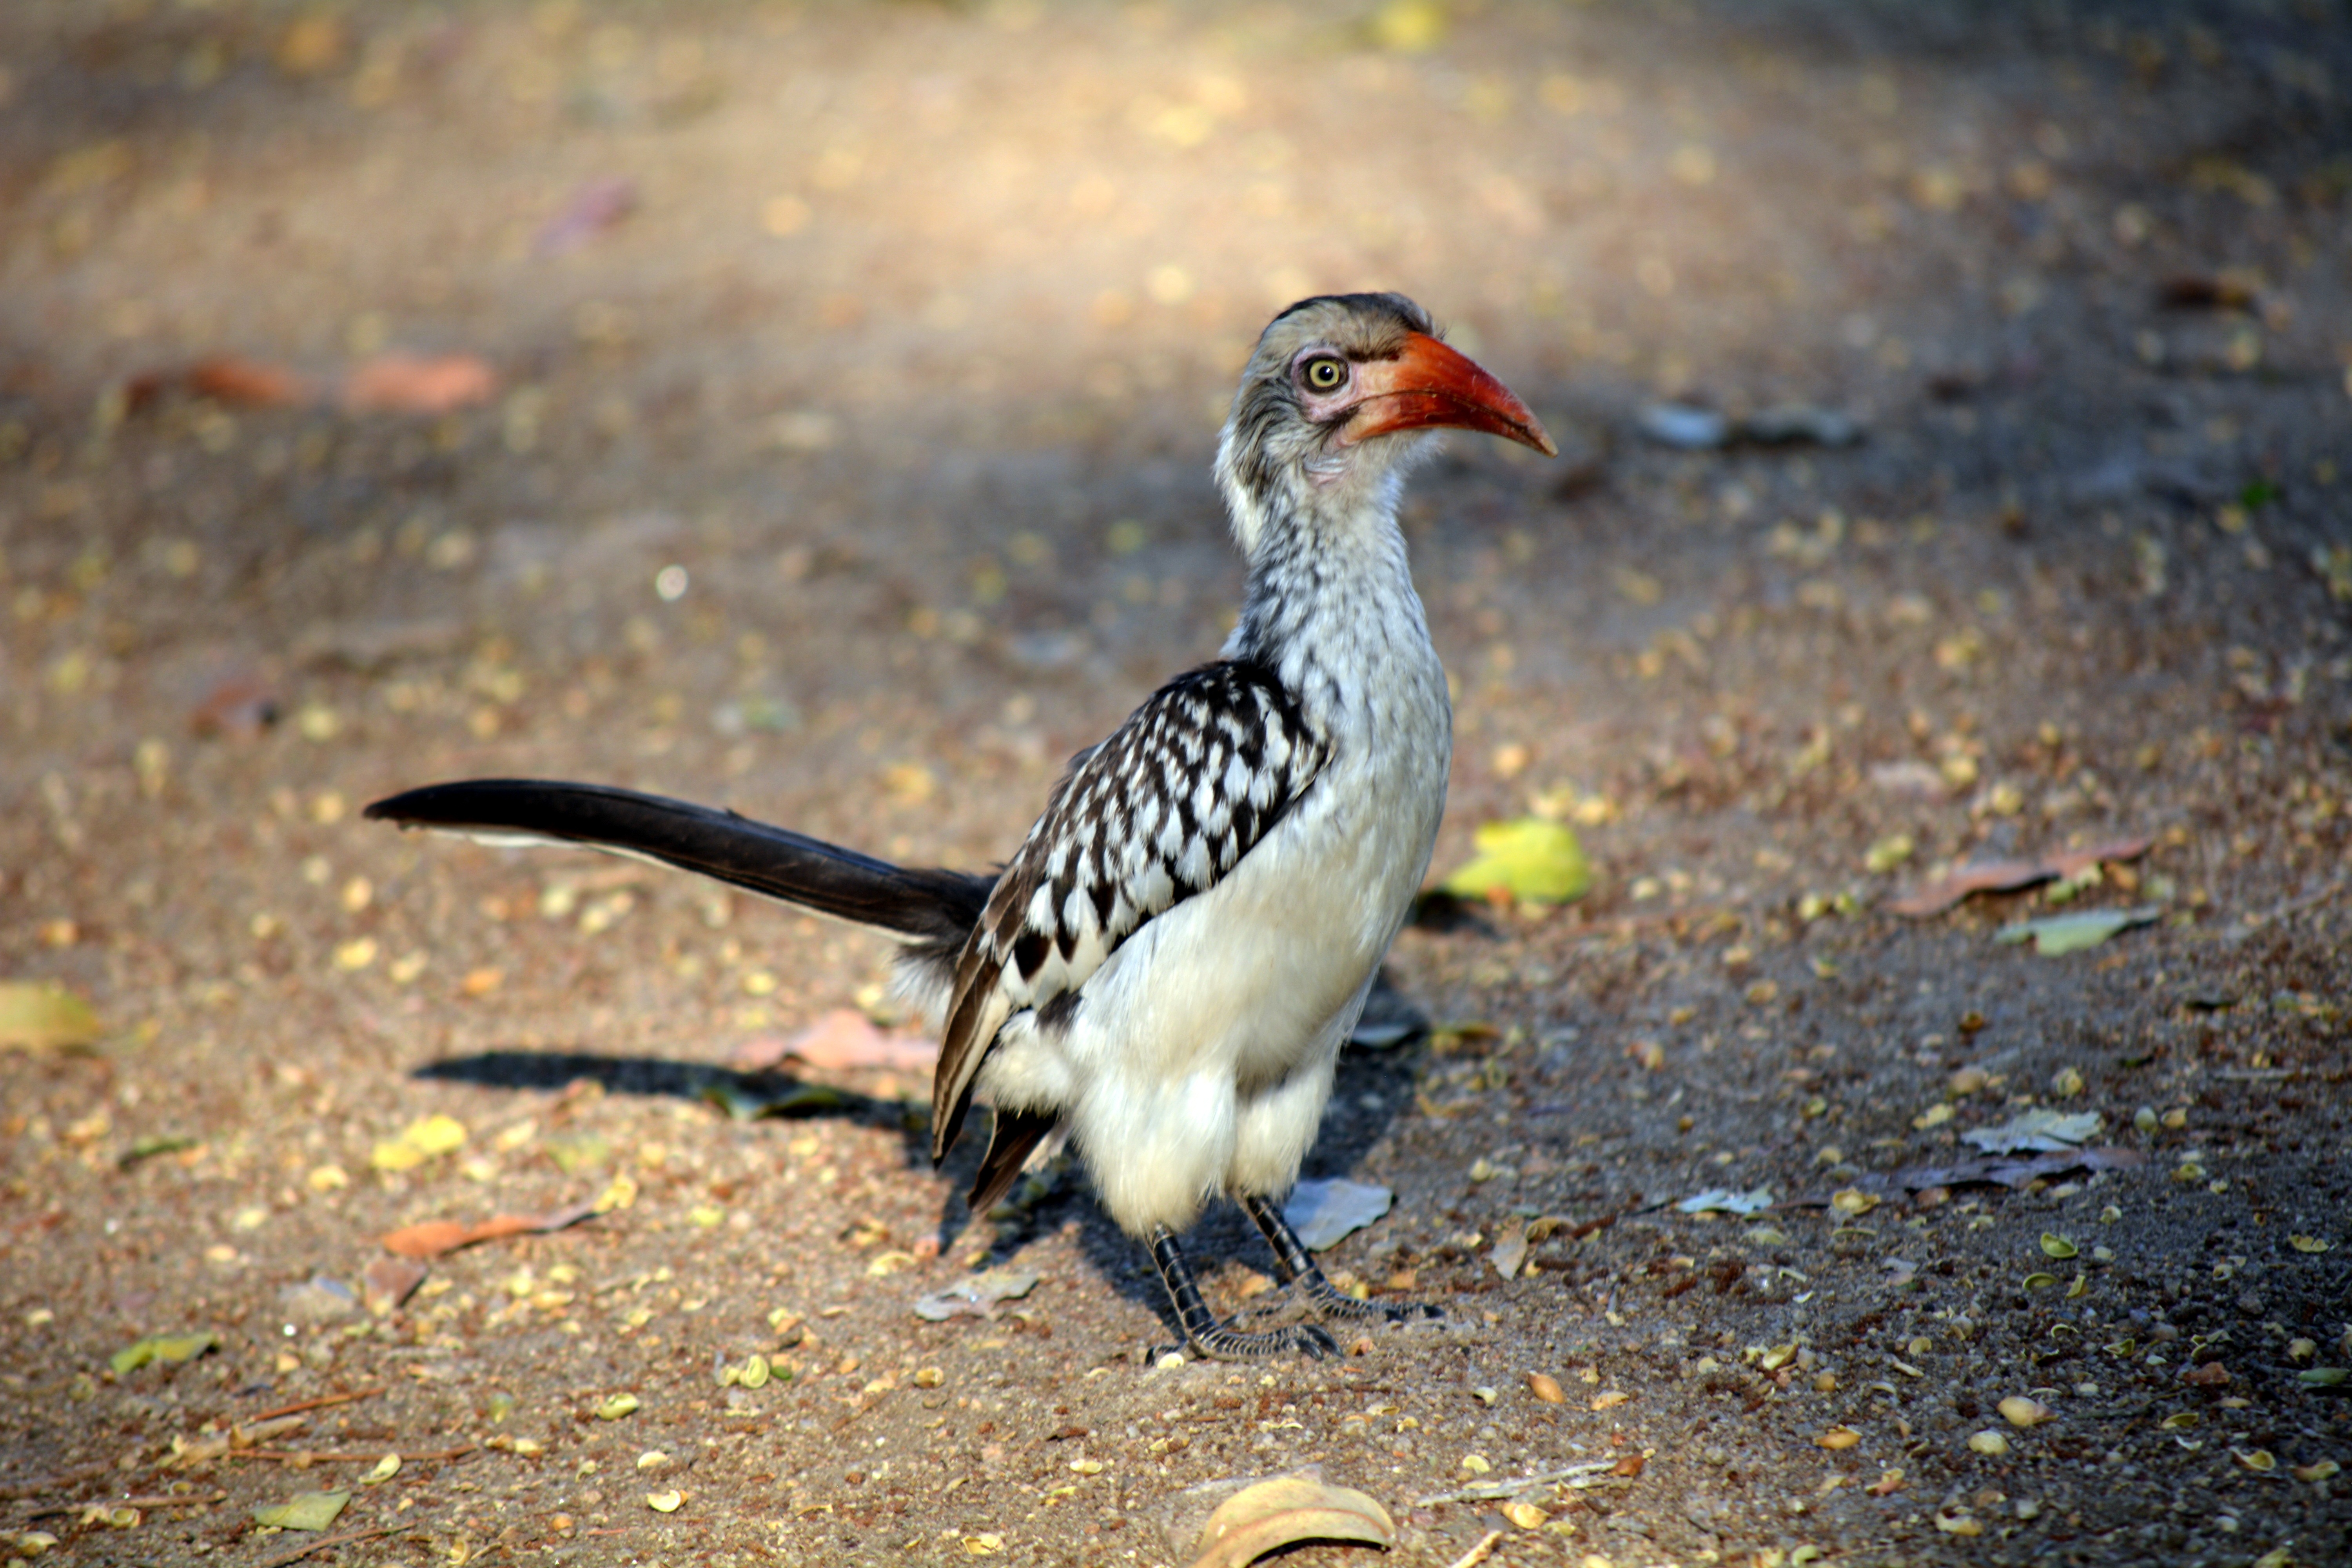
nature, bird, wildlife, beak, africa, fauna, wild life, vertebrate, kruger park, red beak